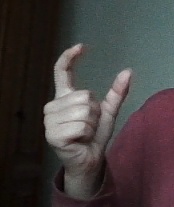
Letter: nun